Zelda Rubinstein

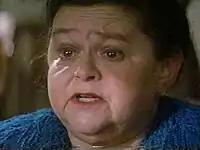
Rubinstein in the film ""

Rubenstein worked as a medical laboratory technician at blood banks. However, in 1978, she decided to pursue an acting career. She studied acting at the University of California. "Poltergeist" was her first major film role.